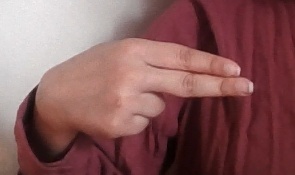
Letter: ain